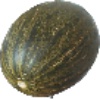
Label: Melon Piel de Sapo 1